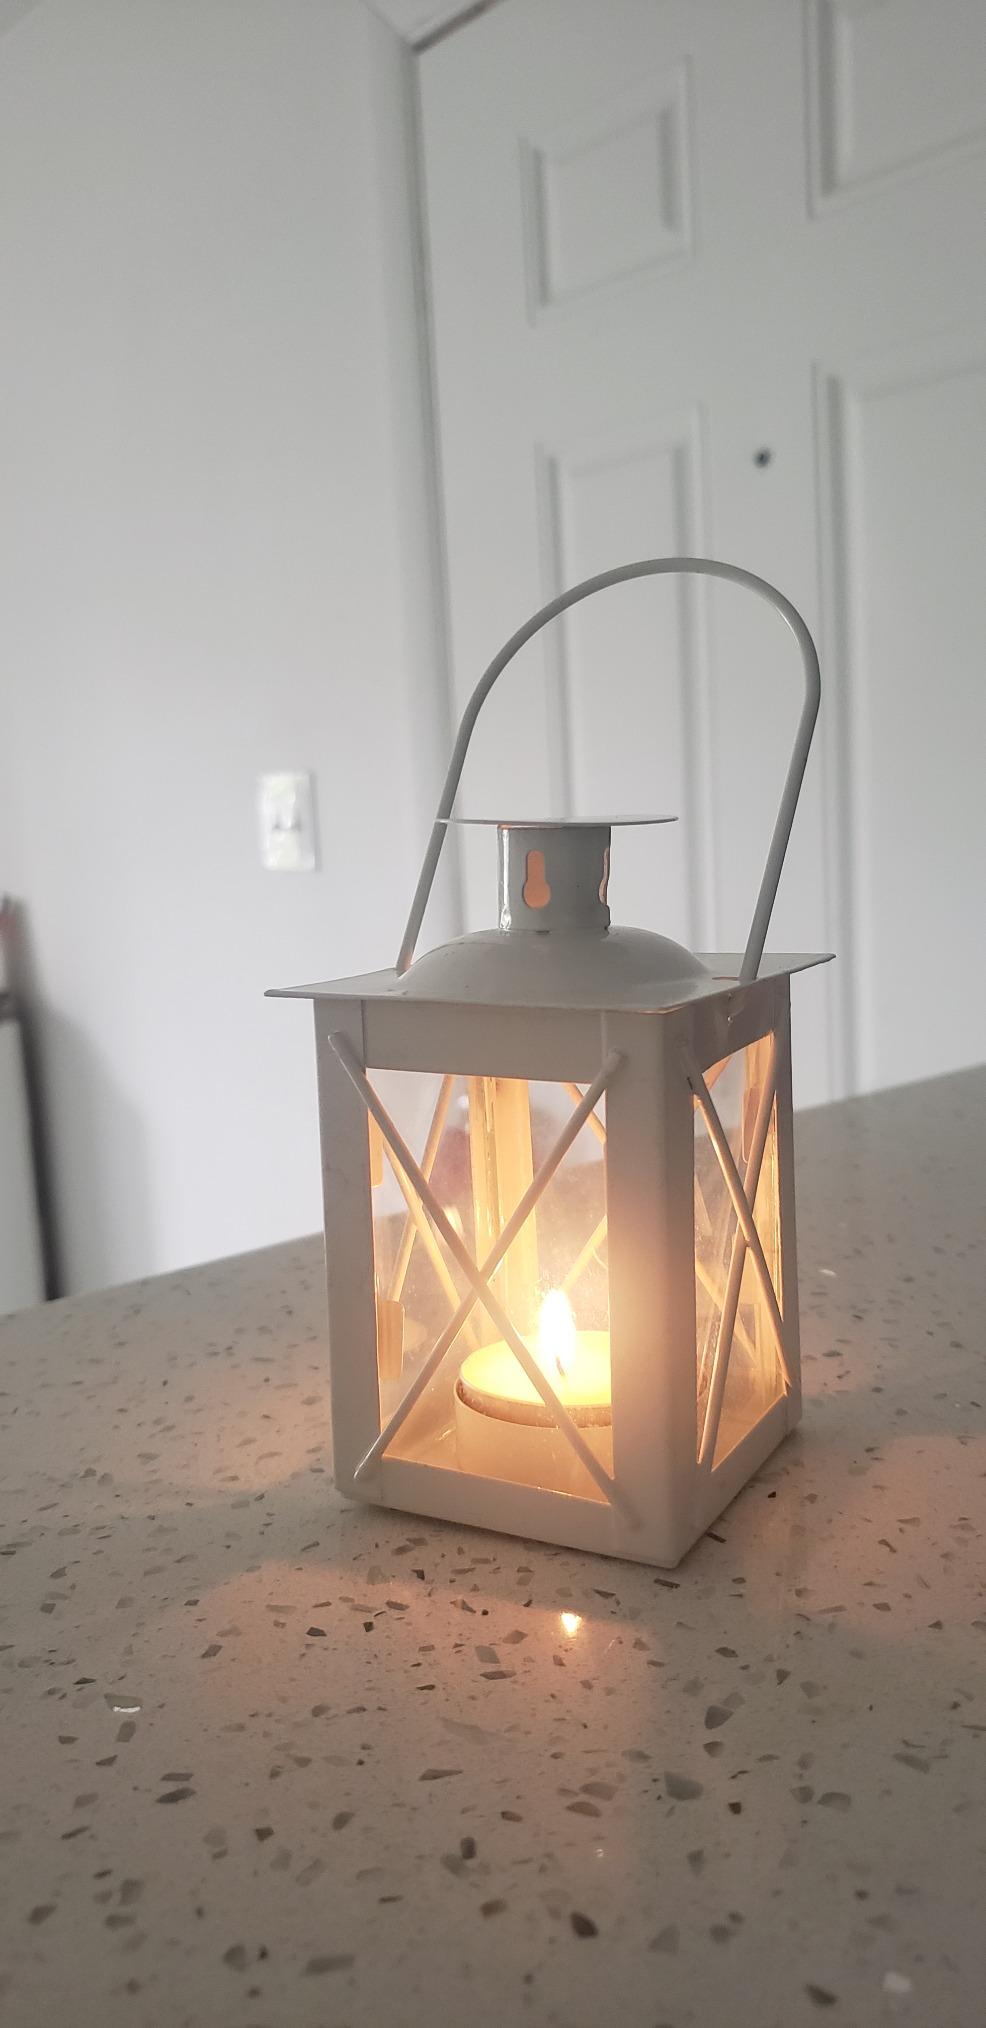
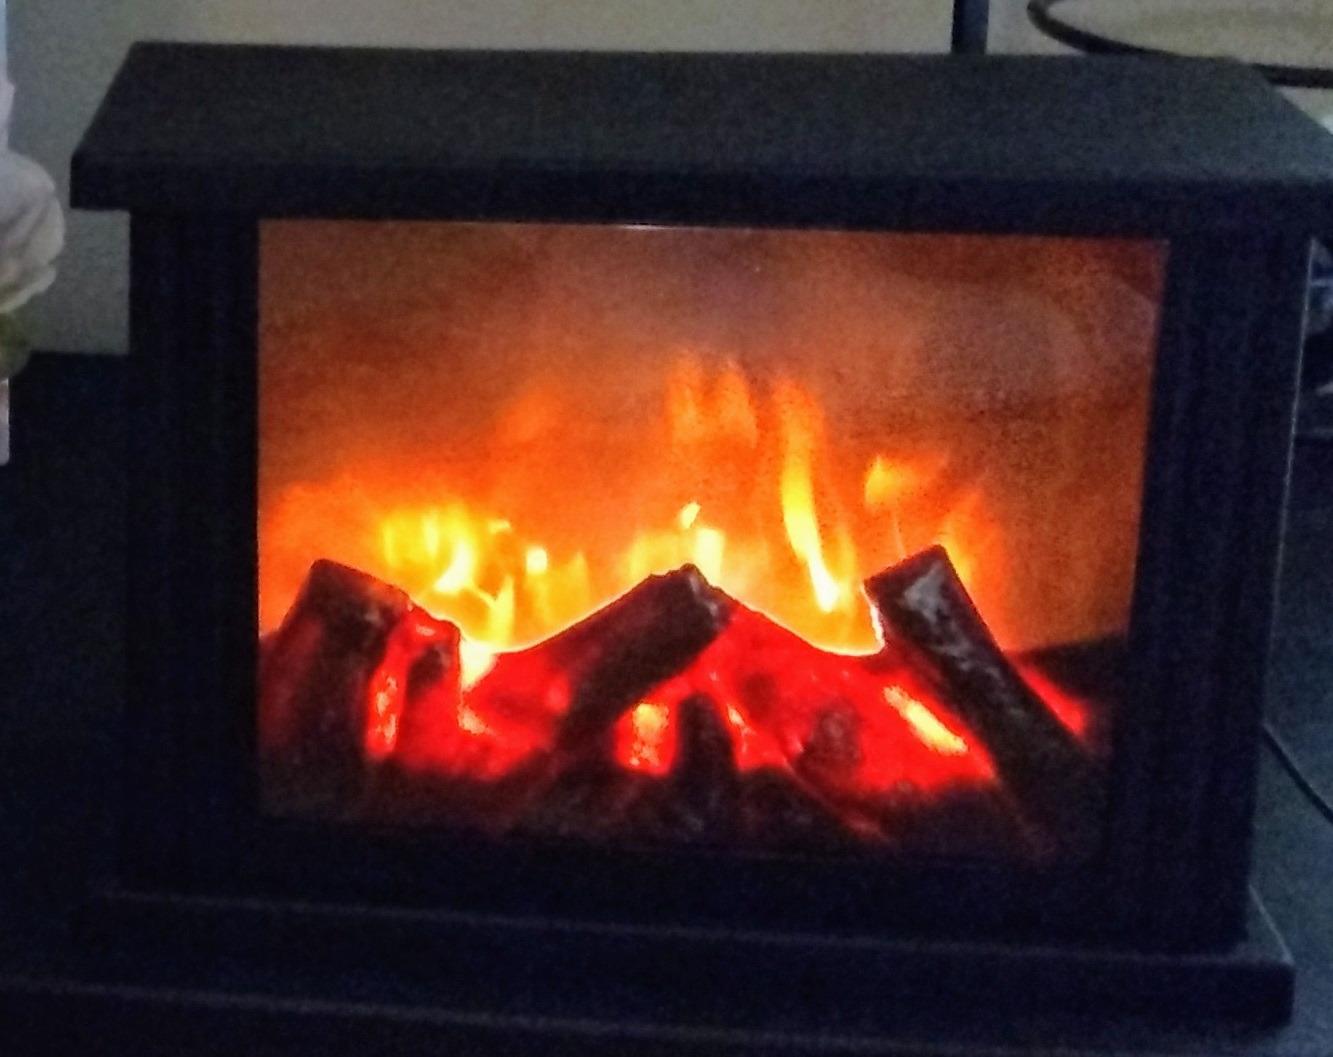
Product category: lantern
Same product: no